Athlete activism in the United States

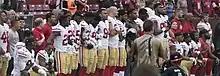
49ers players following in Colin Kaepernick's footsteps in protest for Black Lives Matter

Colin Kaepernick was one of the first activists in the Black Lives Matter movement in the NFL. During the 2016 postseason, in response to several incidents of police brutality, Kaepernick protested during the national anthem. Initially, Kaepernick sat on the bench during the national anthem, but after conferring with other players, he moved to kneeling. Commissioner Roger Goodell responded to the action by saying that he didn't "necessarily agree" with Kaepernick's actions. On the 2016 season's opening day, many players followed his lead, with some kneeling and some raising a fist. These actions garnered criticism from several public figures, including then-President Donald Trump. These protests continued into the 2017 and 2018 seasons, generating controversy. When he went unsigned in free agency, Kaepernick hired attorney Mark Geragos and filed a lawsuit, claiming that NFL owners had conspired against him in violation of their collective bargaining agreement.